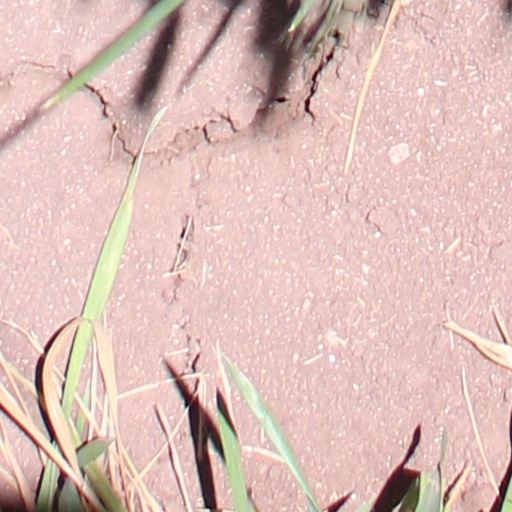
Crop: wheat